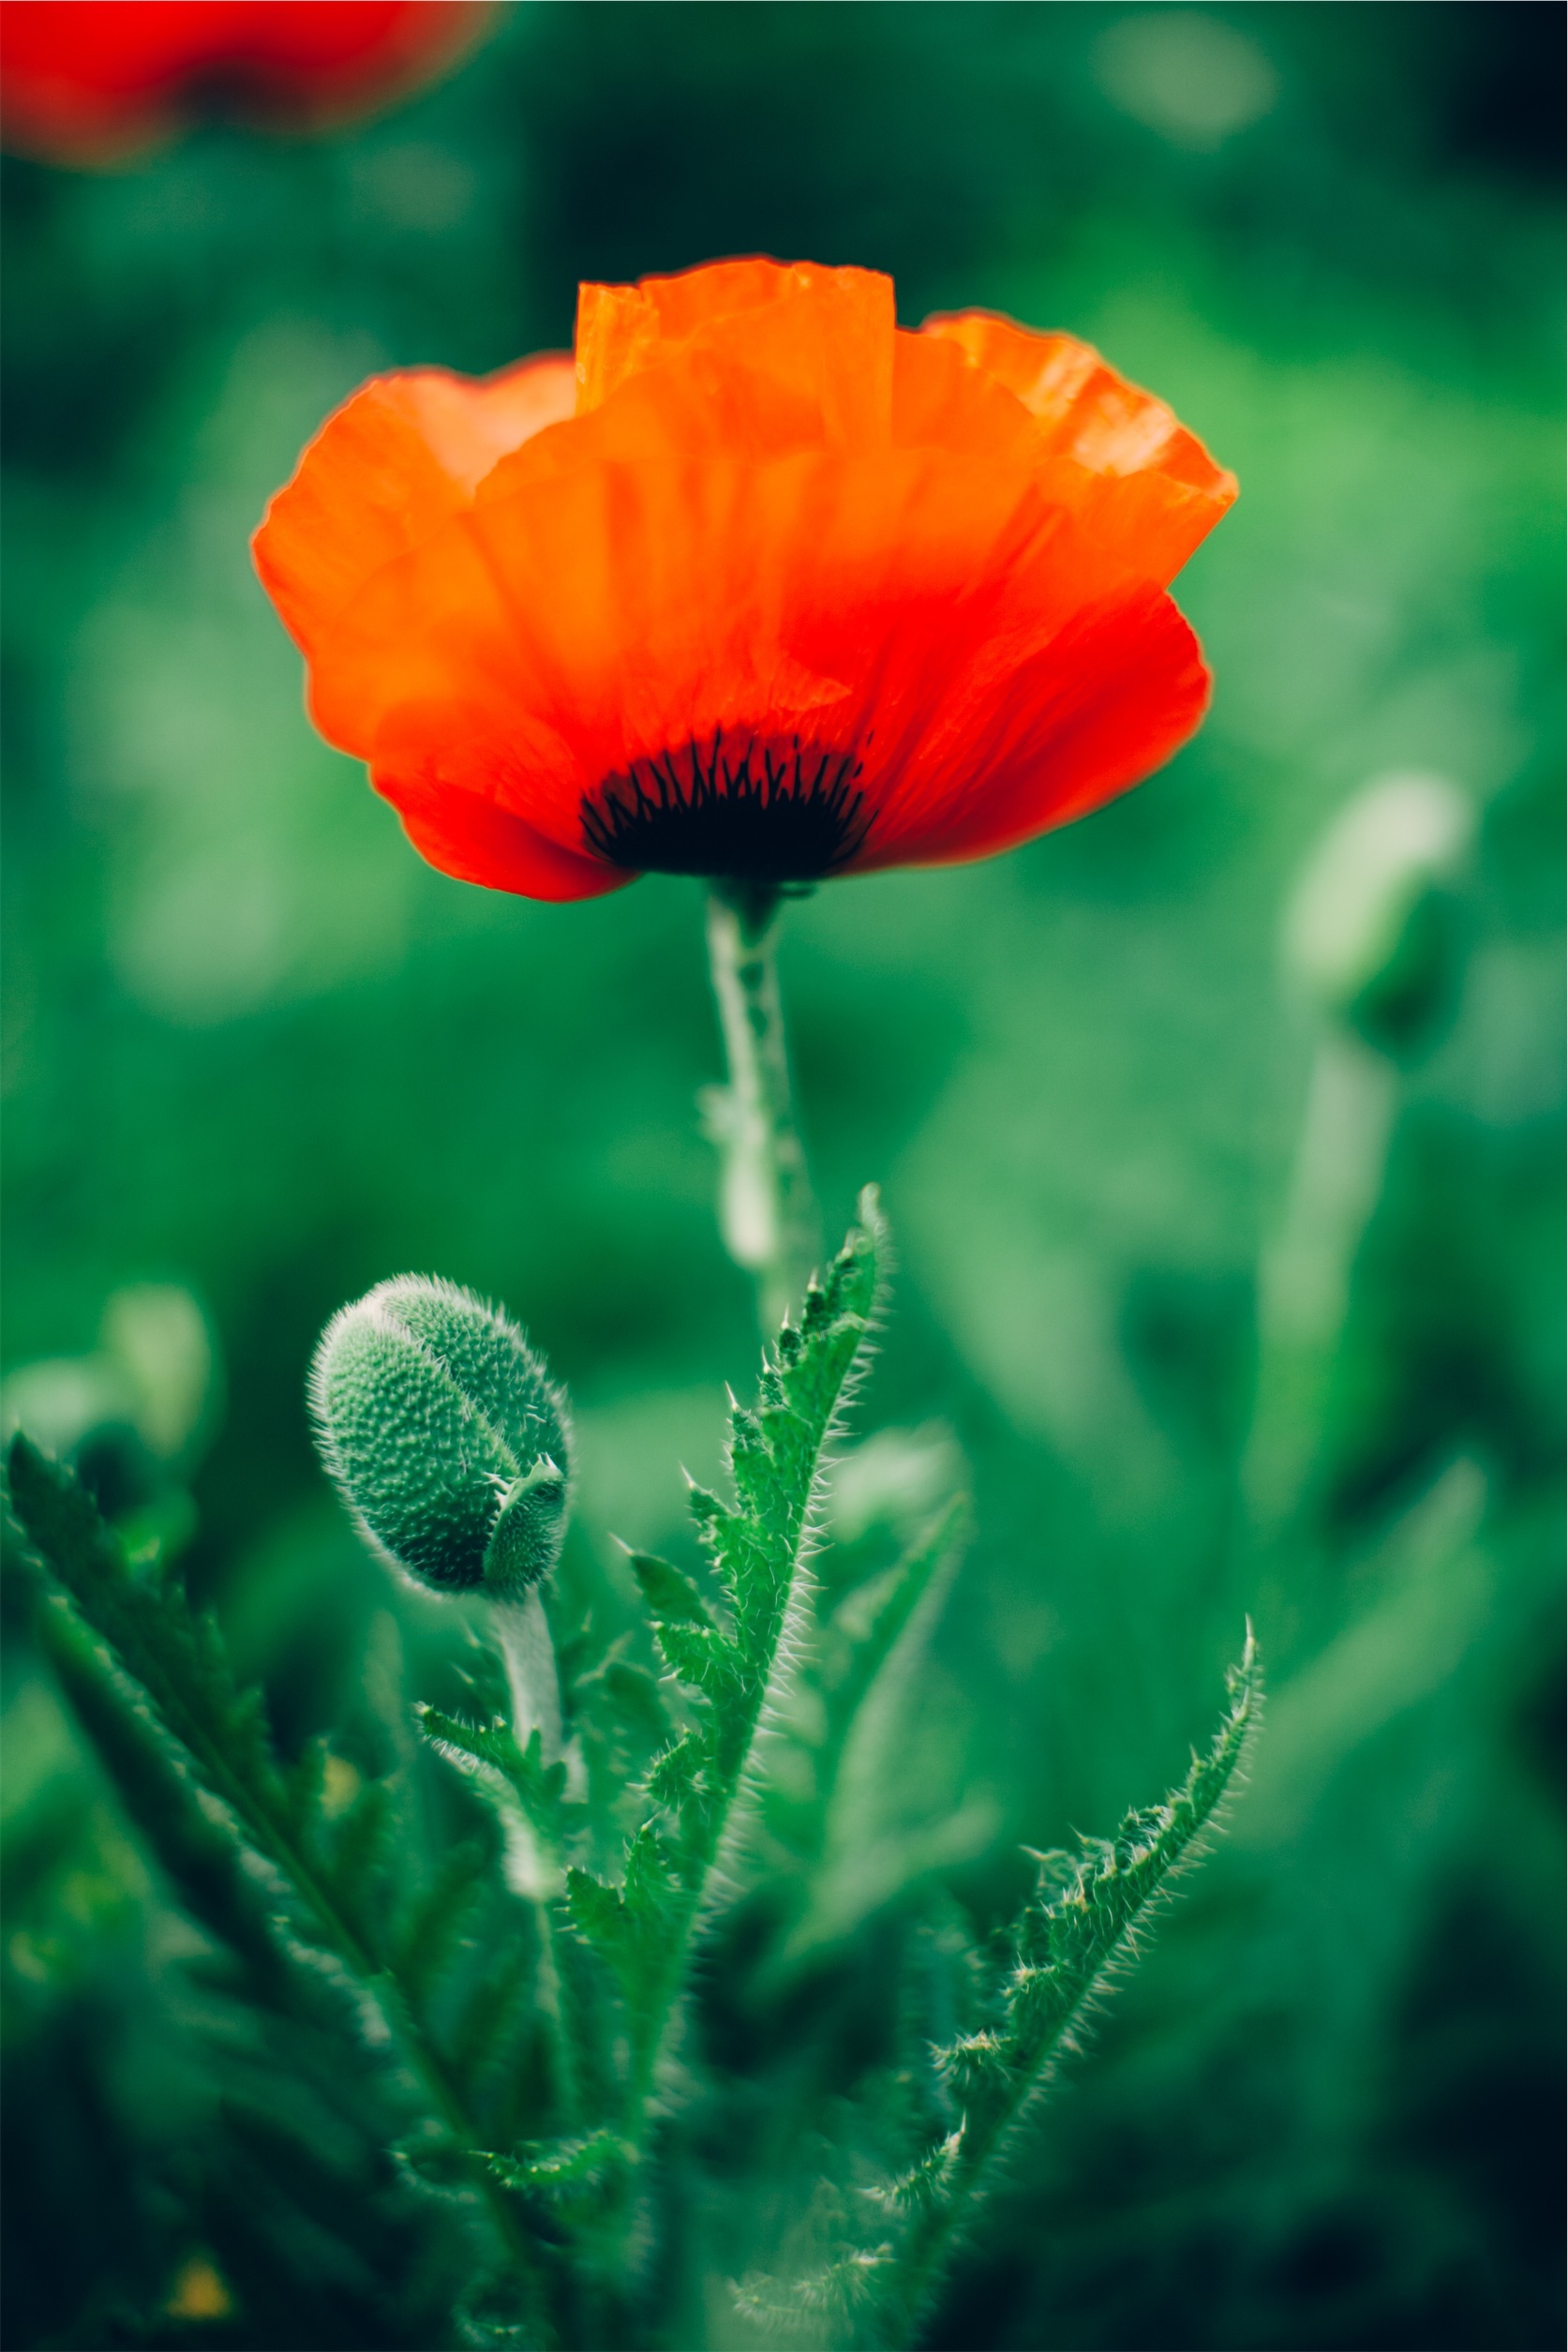
nature, plant, field, photography, leaf, flower, petal, summer, green, red, botany, flora, wildflower, close up, poppy, coquelicot, macro photography, flowering plant, opium, annual plant, plant stem, land plant, poppy family